Agriculture in India

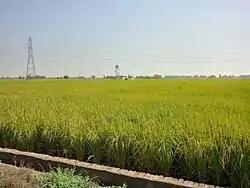
The state of Punjab led India's Green Revolution and earned the distinction of being the country's bread basket.

Before the mid-1960s, India relied on imports and food aid to meet domestic requirements. However, two years of severe drought in 1965 and 1966 convinced India to reform its agricultural policy and that it could not rely on foreign aid and imports for food security. India adopted significant policy reforms focused on the goal of food grain self-sufficiency. This ushered in India's Green Revolution. It began with the decision to adopt superior yielding, disease resistant wheat varieties in combination with better farming knowledge to improve productivity. The state of Punjab led India's green revolution and earned the distinction of being the country's breadbasket.